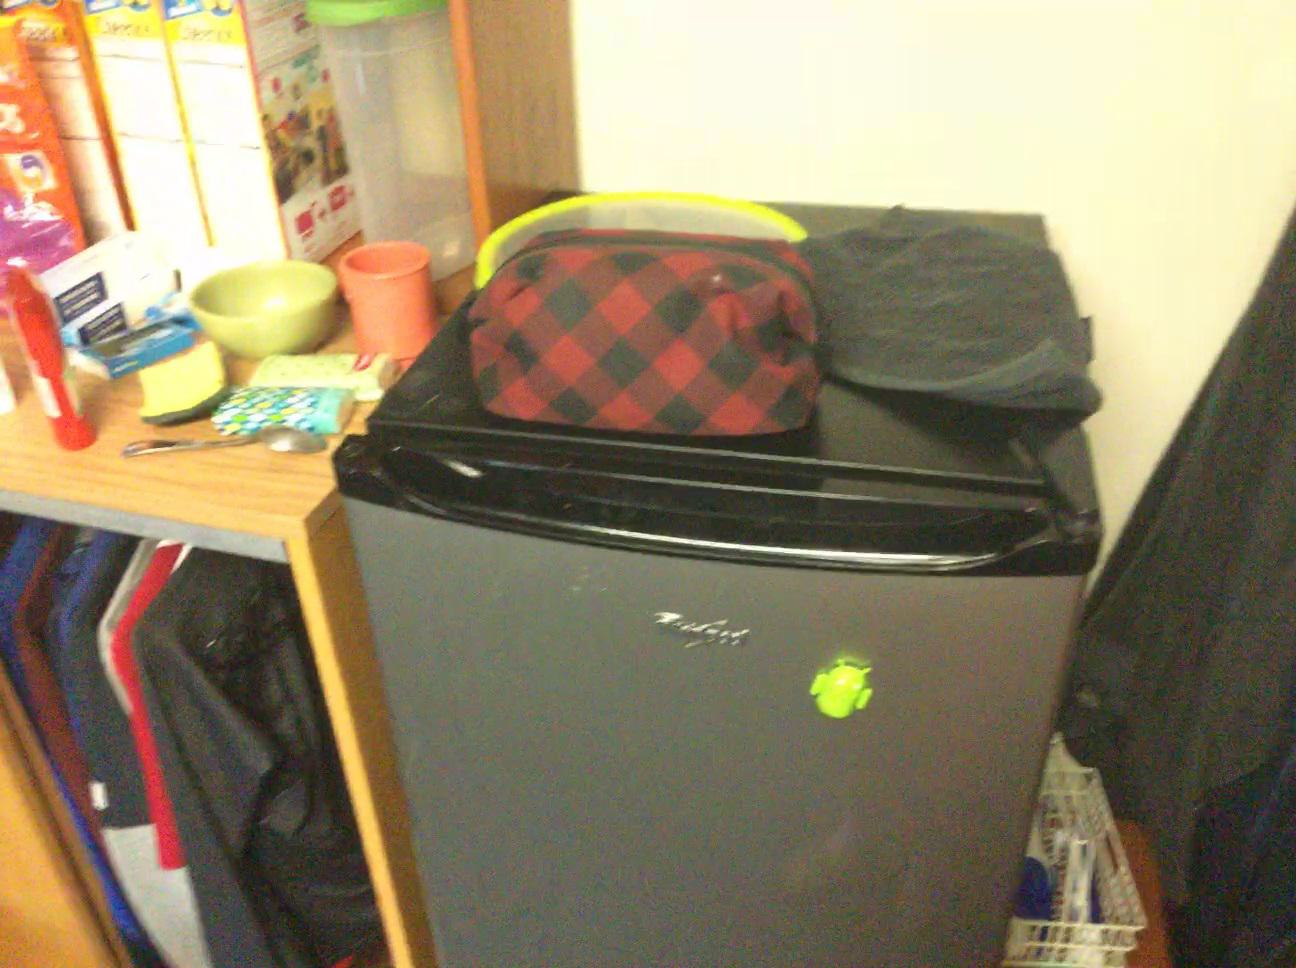
Question: Is the hamper behind the dresser from the second object's perspective? Final answer should be yes or no.
Answer: No